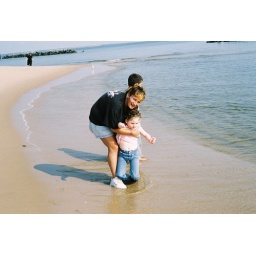
Cindy is holding Brie in the ocean water . Hunter is watching the waves